Sub-replacement fertility

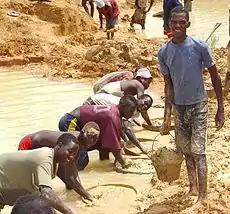
Child labor is common in many parts of the world.

Sub-replacement fertility is a total fertility rate (TFR) that (if sustained) leads to each new generation being less populous than the older, previous one in a given area. The United Nations Population Division defines sub-replacement fertility as any rate below approximately 2.1 children born per woman of childbearing age, but the threshold can be as high as 3.4 in some developing countries because of higher mortality rates. Taken globally, the total fertility rate at replacement was 2.33 children per woman in 2003. This can be "translated" as 2 children per woman to replace the parents, plus a "third of a child" to make up for the higher probability of males born and mortality prior to the end of a person's fertile life. In 2023, the global average fertility rate was around 2.2 children born per woman.